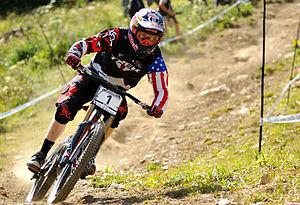
Aaron Gwin racing on his Downhill Mountain Bike at World Cup 6th round in France
Les championnats des États-Unis de vélo tout terrain sont des compétitions ouvertes aux coureurs de nationalité américaine.
Aaron Holmes Gwin est un vététiste américain spécialisé dans la descente originaire de Morongo Valley en Californie. Il est connu pour s'être fait rapidement un nom sur la scène internationale. À ses débuts, les suiveurs voient en Gwin le sauveur de sa discipline aux États-Unis depuis sa 10ᵉ place à Mont Sainte-Anne en coupe du monde en 2008. Ce fut la première fois depuis 2004 qu'un Américain se plaçait dans les 10 premières places. Depuis, il a remporté la Coupe du monde de descente à cinq reprises, en 2011, 2012, 2015, 2016 et 2017.